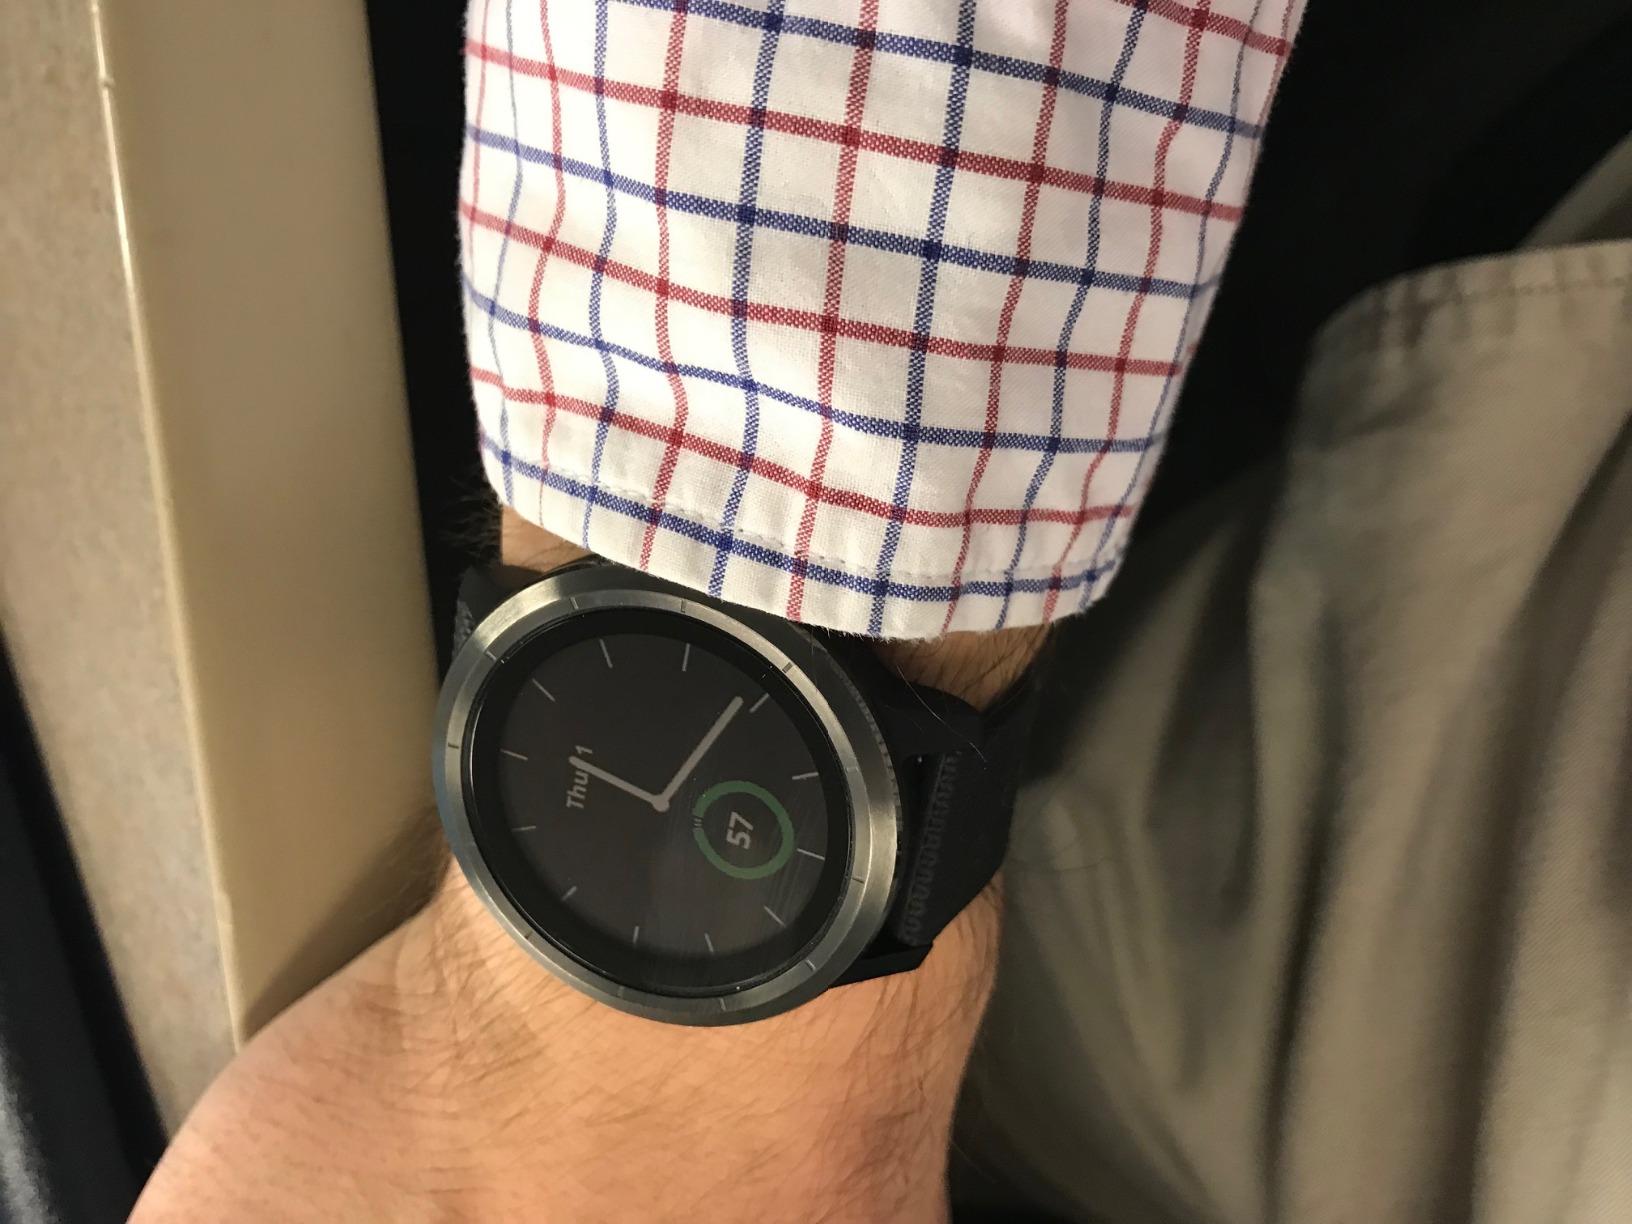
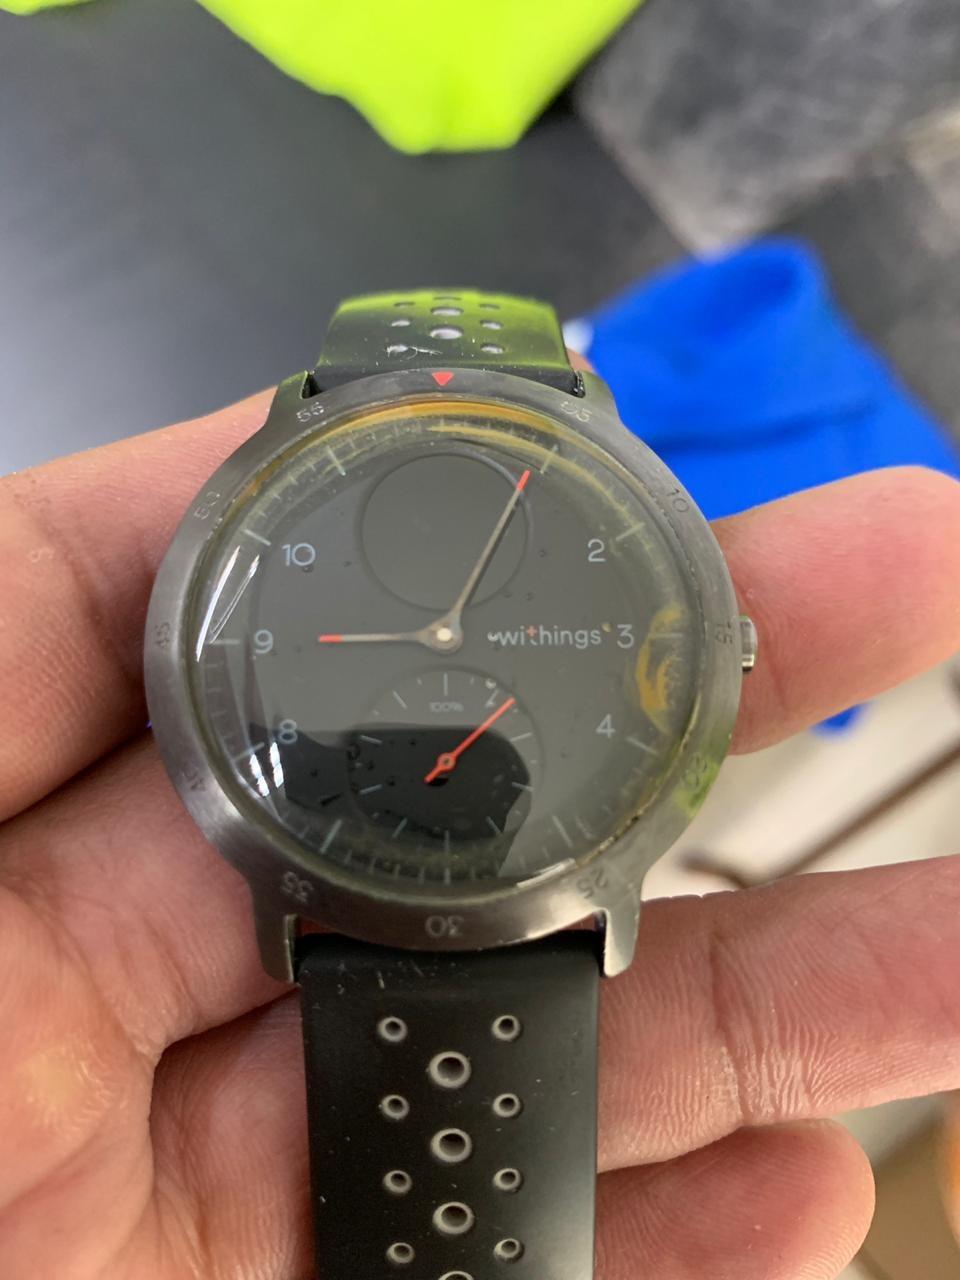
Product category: smartwatch
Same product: no